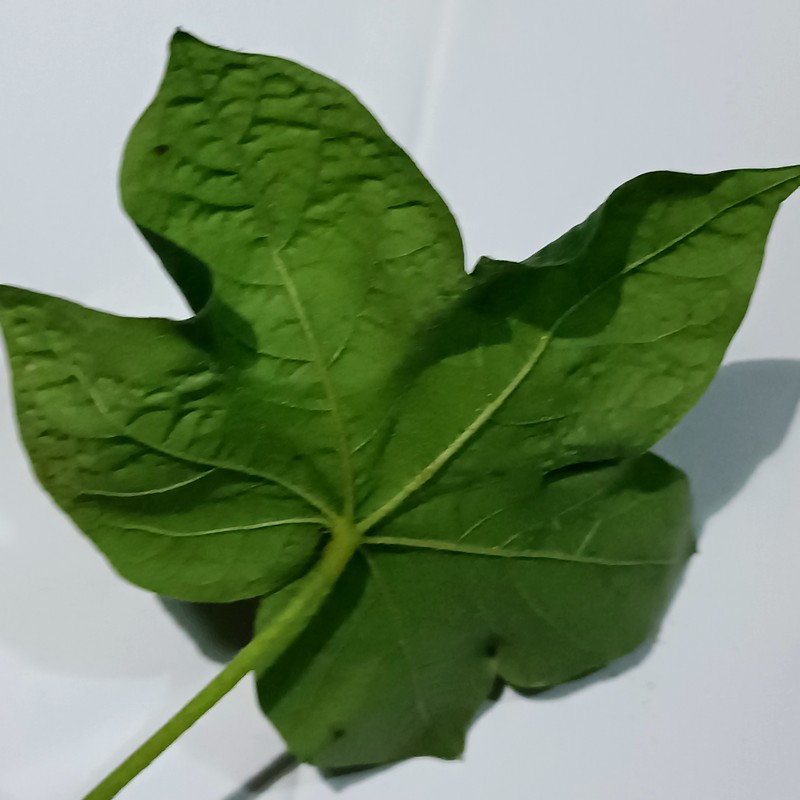
Label: Curl Virus